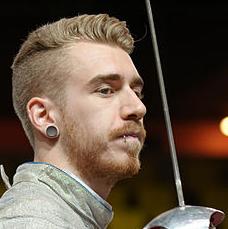
Age: 22